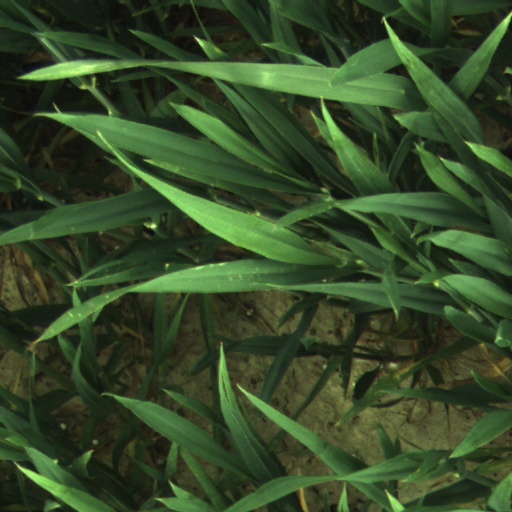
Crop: wheat